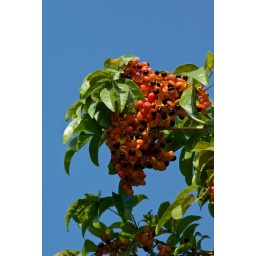
The Bright orange seeds of a Tulip Wood tree in Brisbane